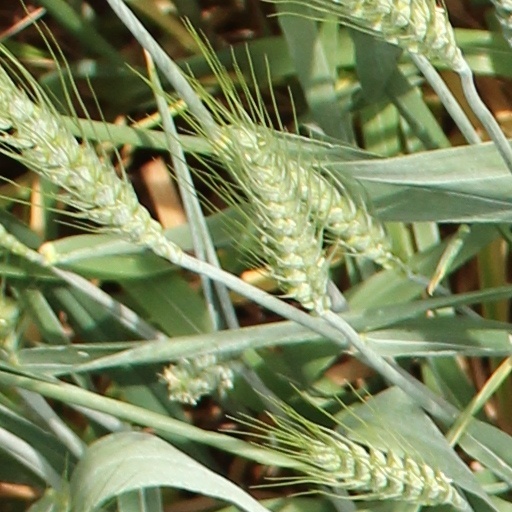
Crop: wheat